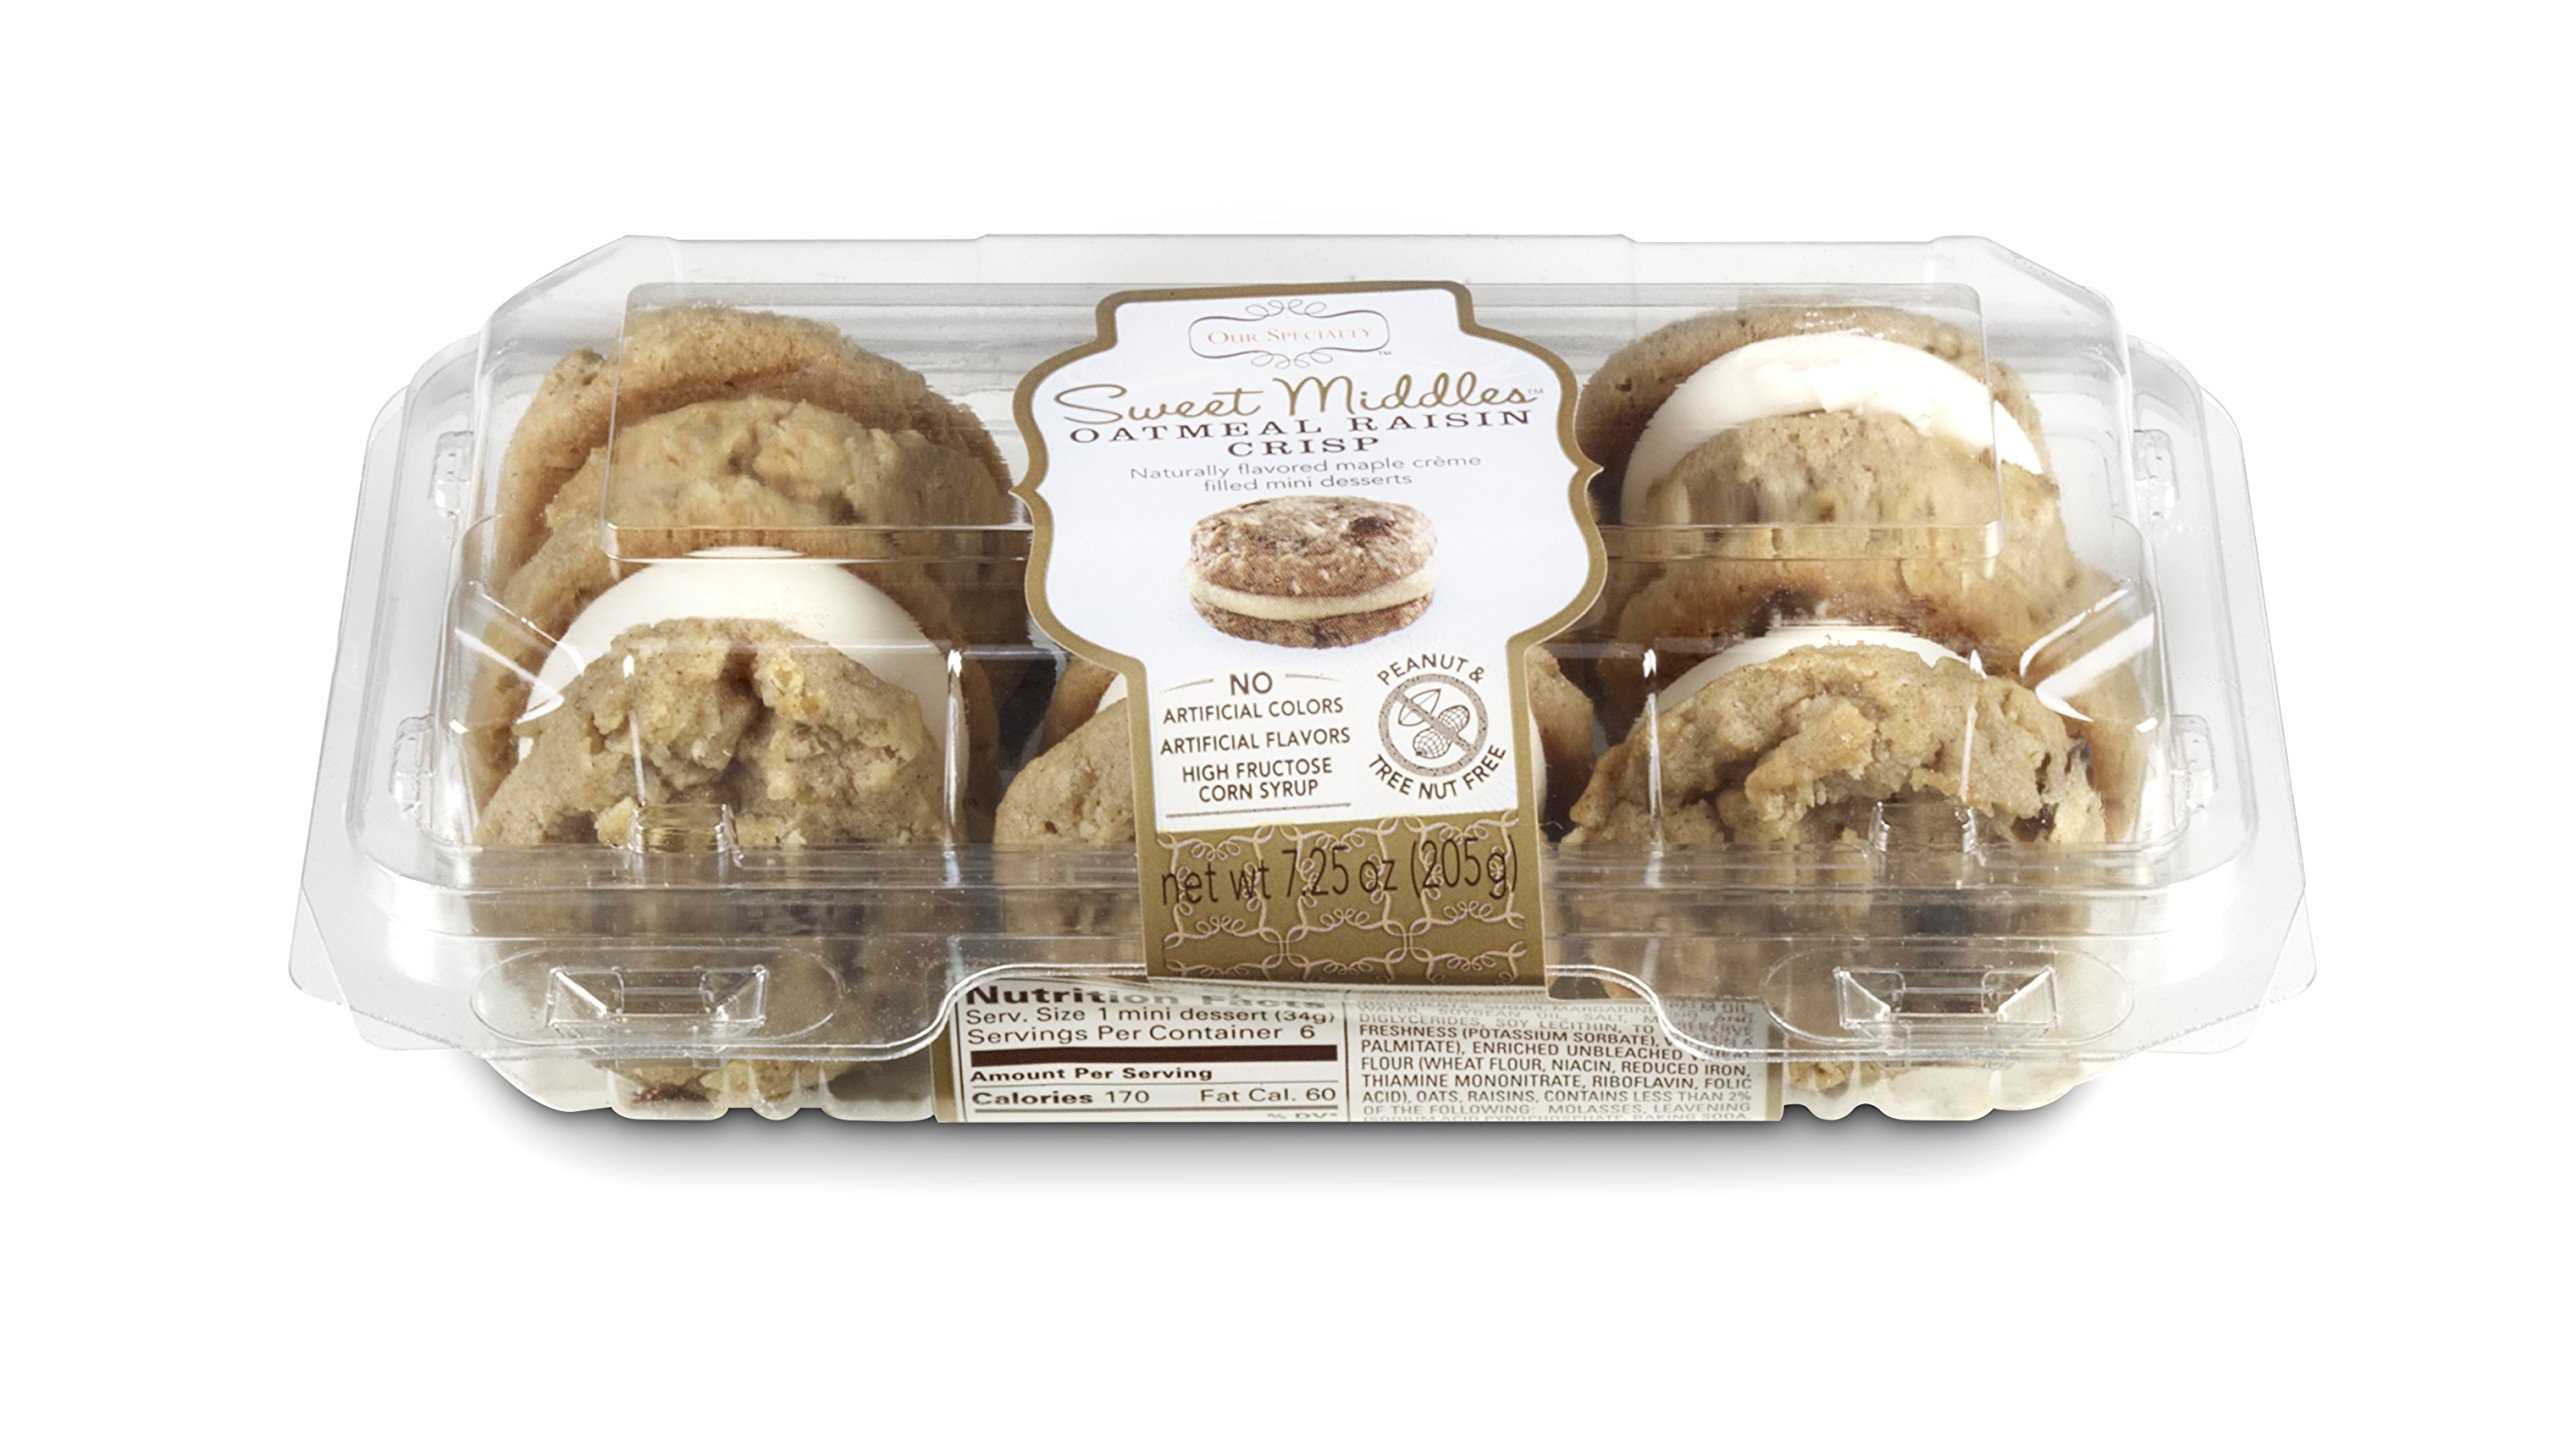
Item Name: Our Specialty, Oatmeal Raisin Sweet Middle Sandwich Cookies, 7.75 oz (6 Count)
Value: 6.0
Unit: Count

Price: 21.99